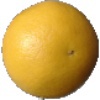
Label: white_grapefruit